Orcières

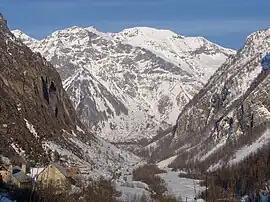
Valley of Prapic

Orcières is a commune in the Hautes-Alpes department, Provence-Alpes-Côte d'Azur, southeastern France.